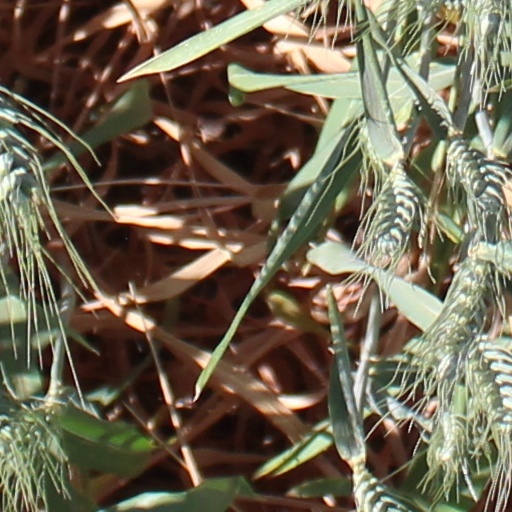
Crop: wheat